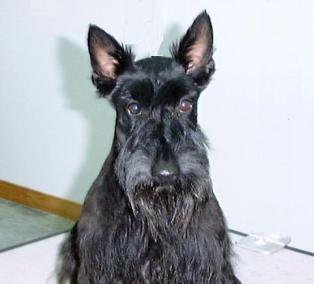
Scotch_terrier